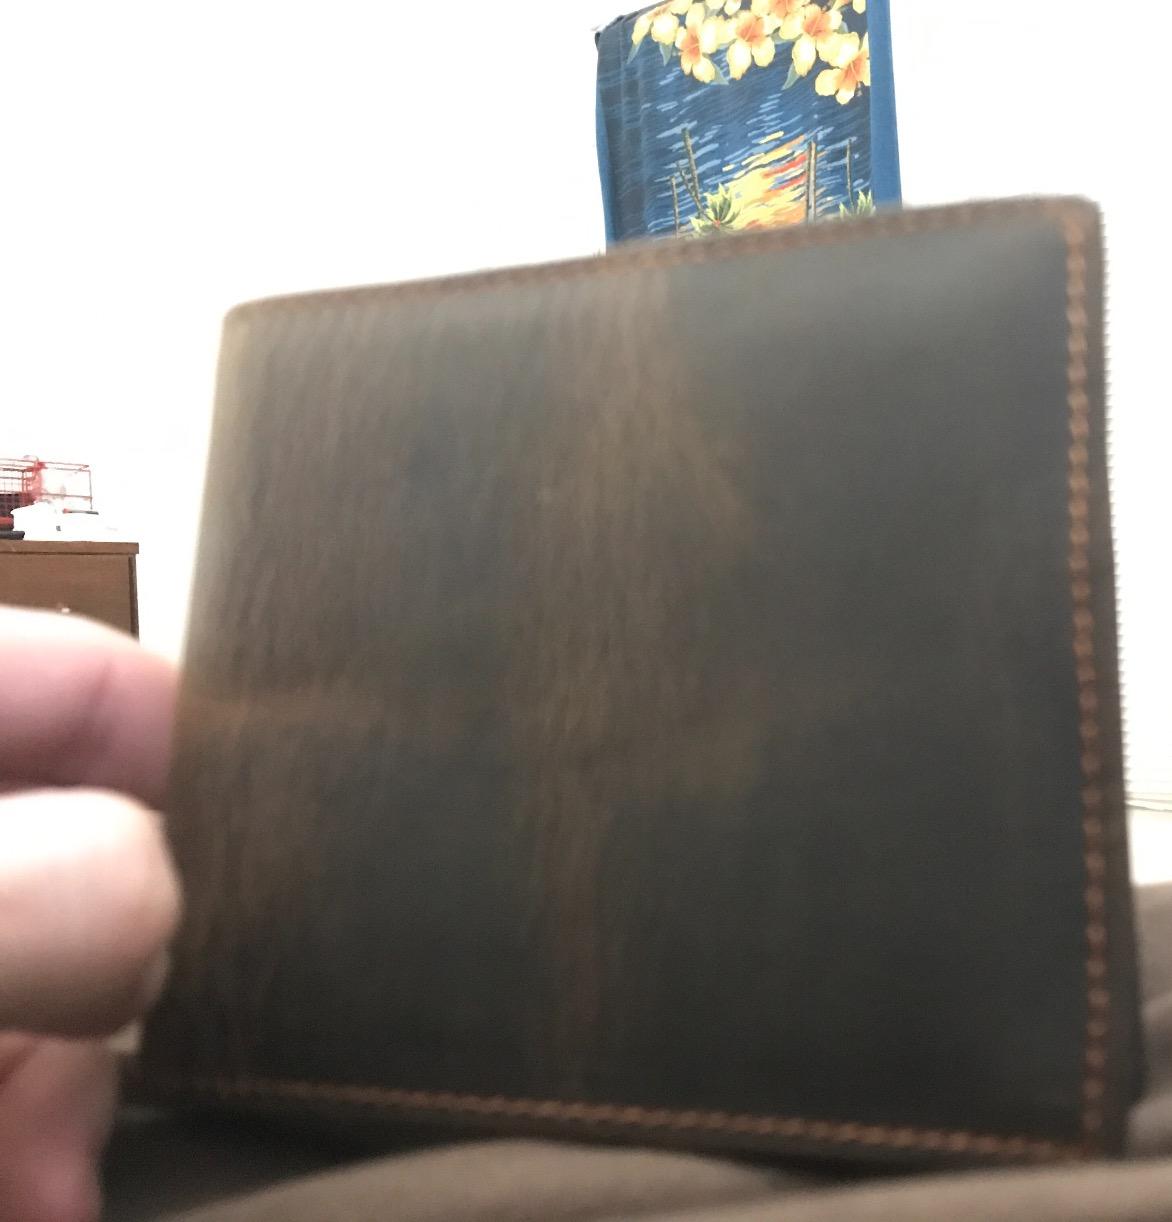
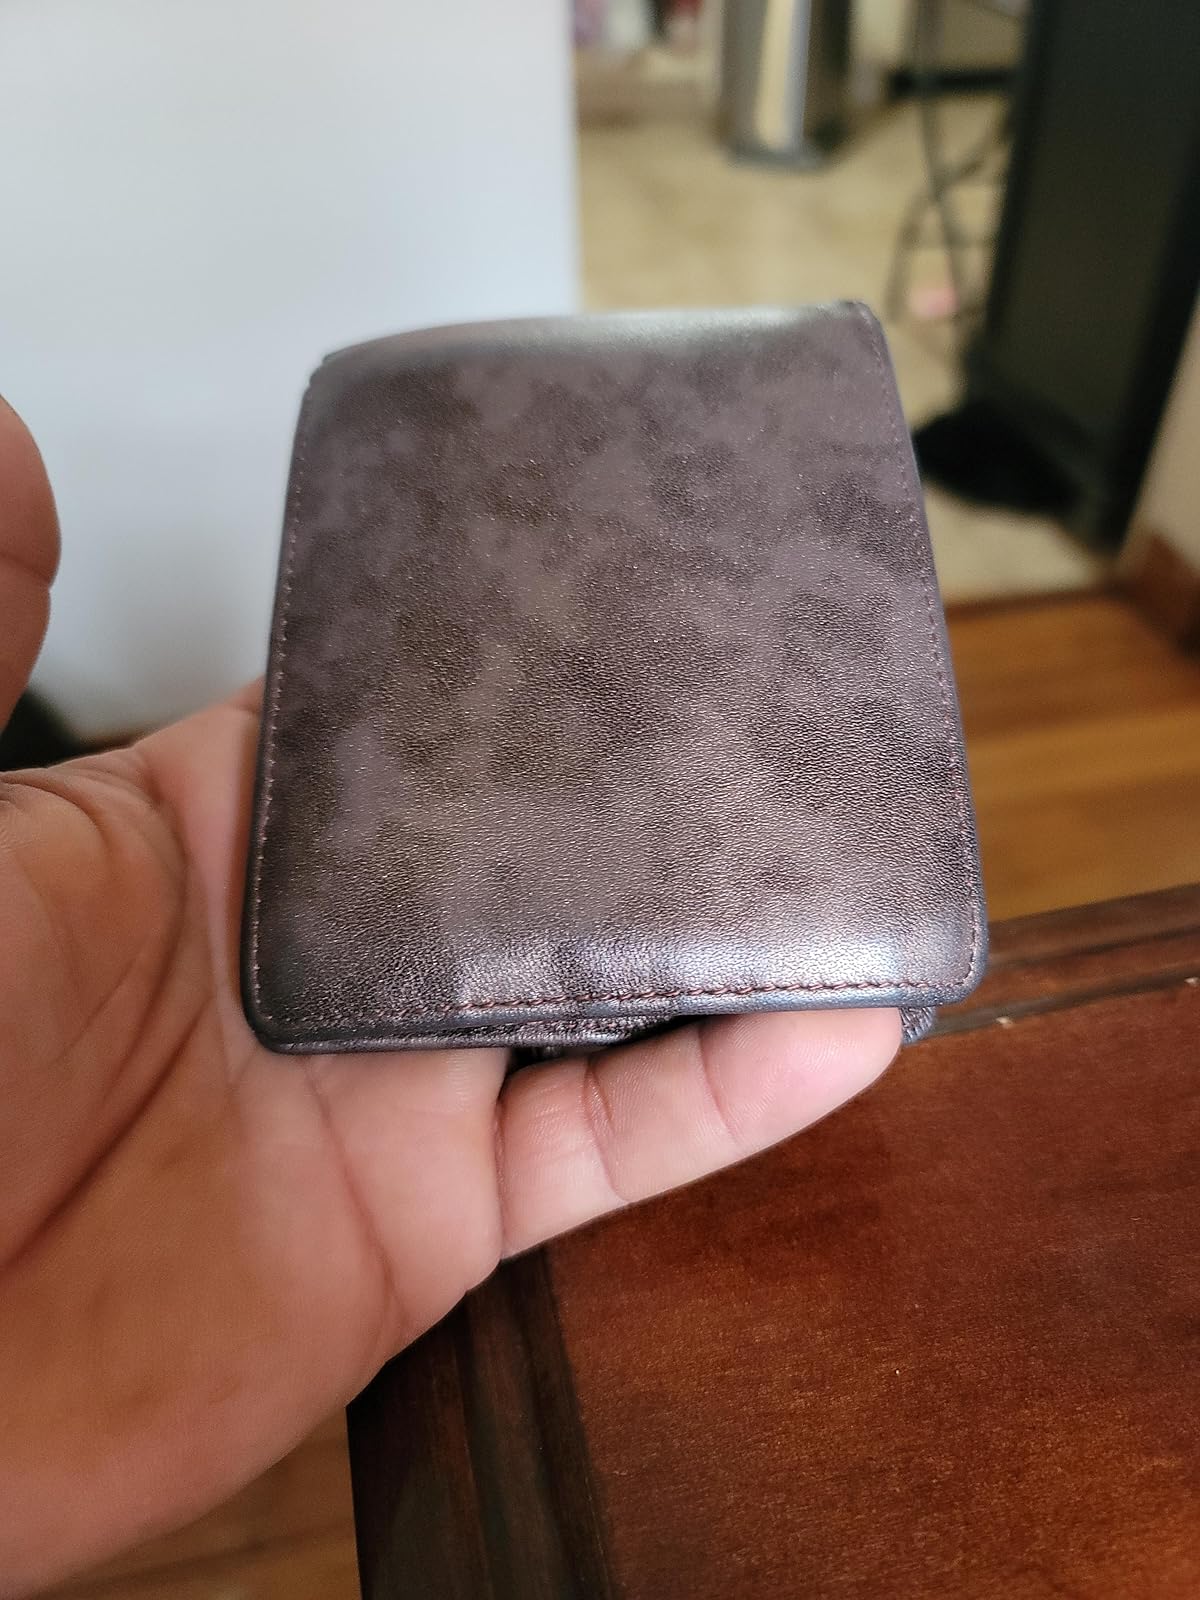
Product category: accessories_wallet
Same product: no